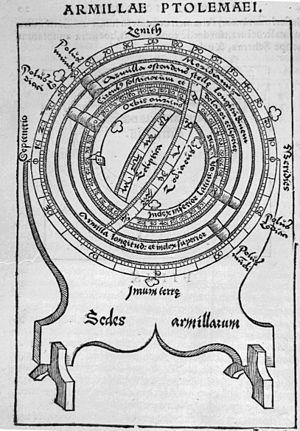
Armilles zodiacales de Ptolémée
Une armille est un instrument de mesure et d'observation astronomique utilisé dès le IIIᵉ siècle av. J.-C. par Ératosthène puis au siècle suivant par Hipparque. Son usage, sous sa forme originelle, se perpétue jusqu'à la Renaissance.